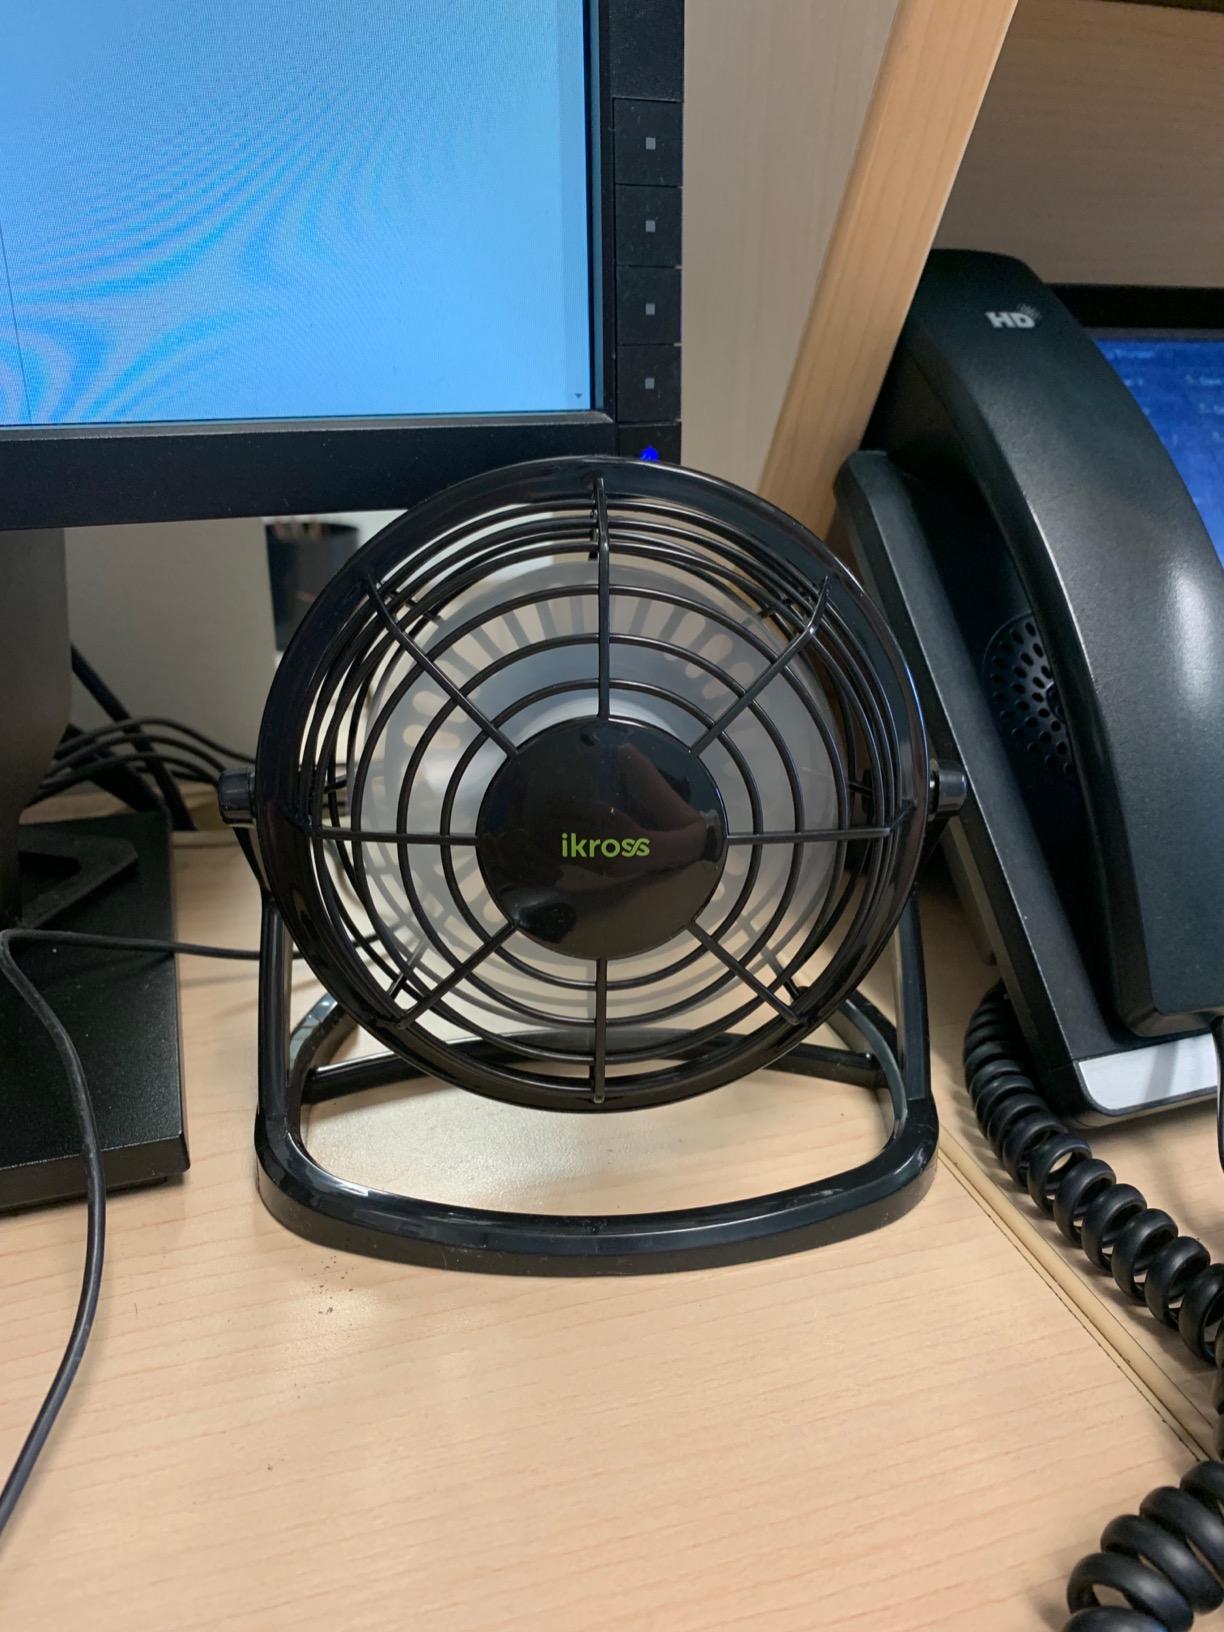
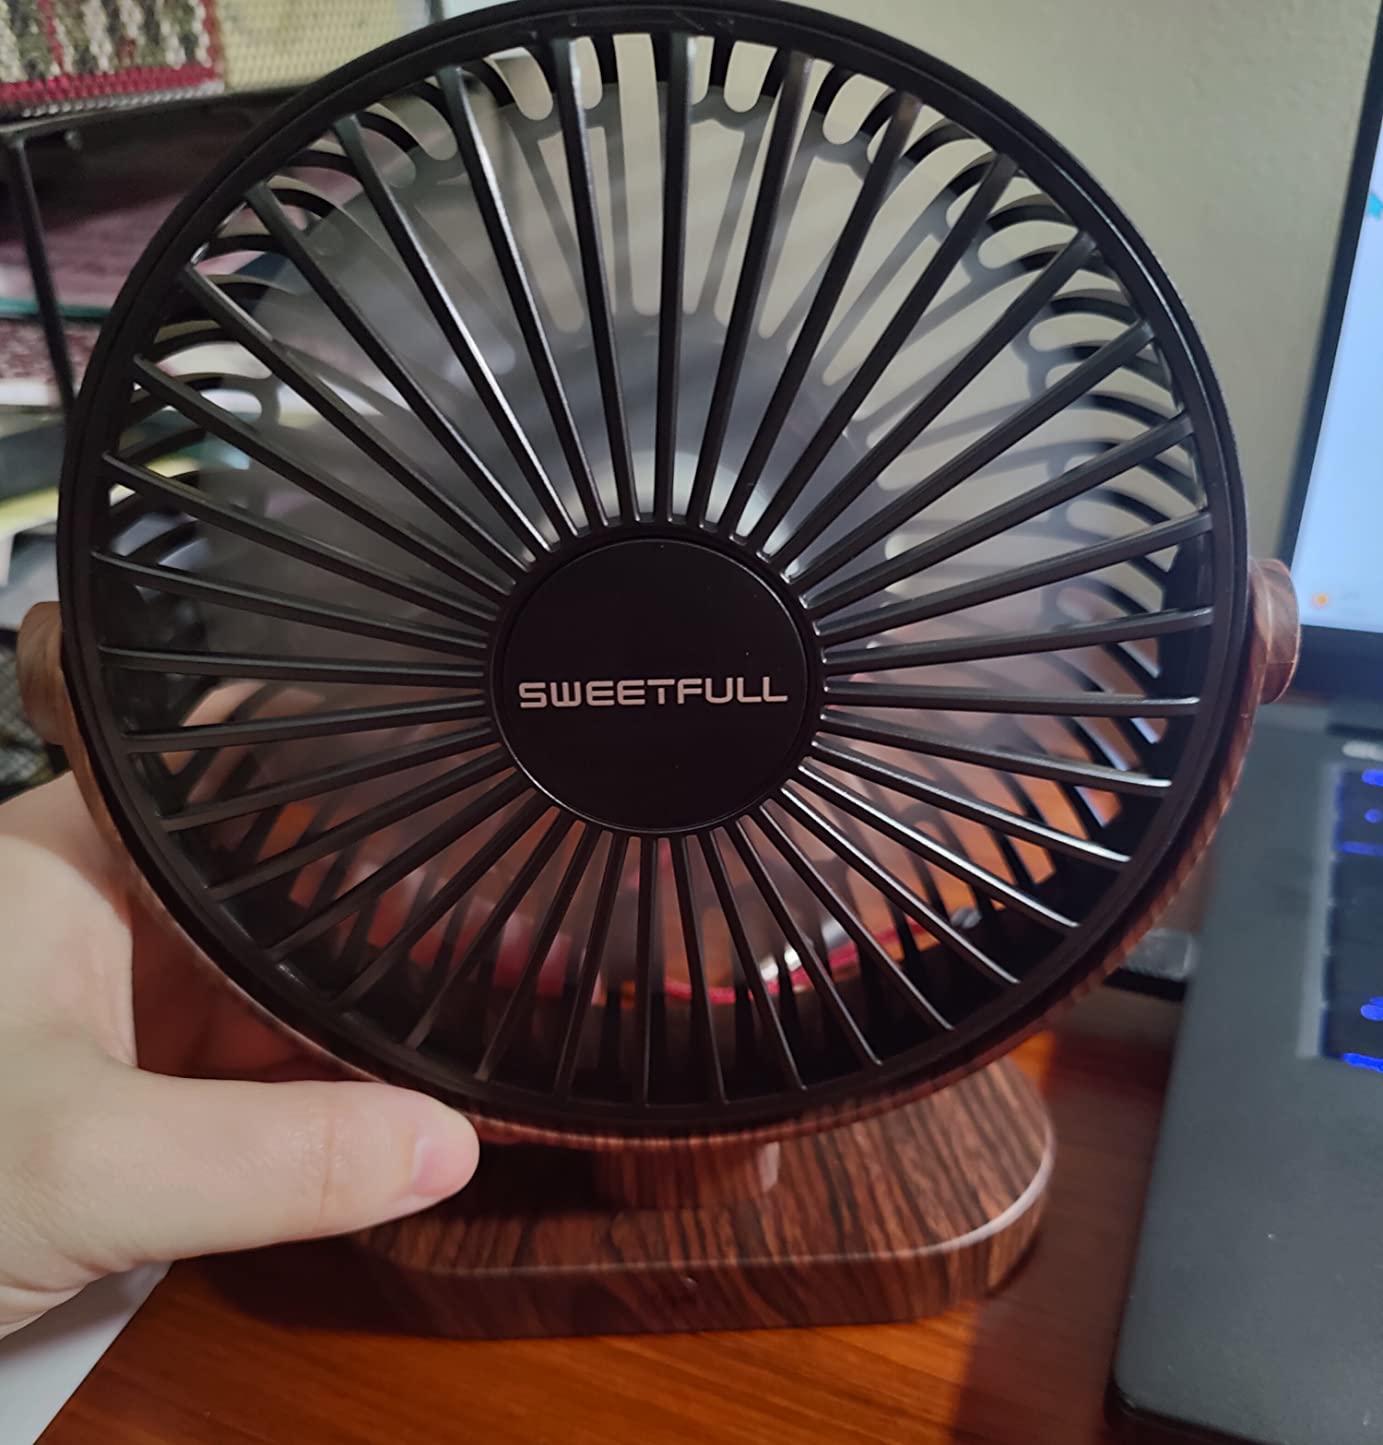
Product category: fan
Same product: no